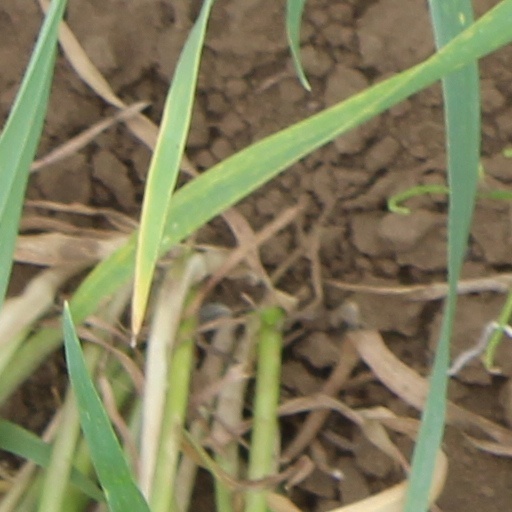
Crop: wheat